McArthur Lake (Fort Bragg)

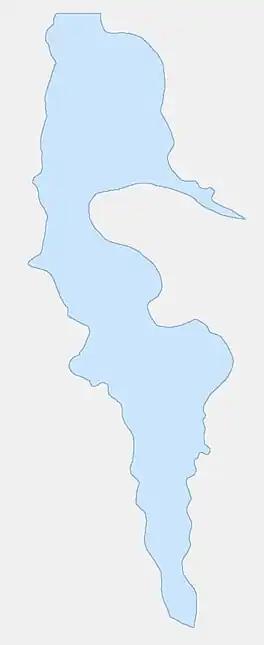
Outline of McArthur Lake

McArthur Lake is at in Hoke County, North Carolina.